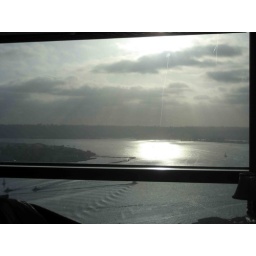
View from the bar on the 40th floor of the Hyatt in San Diego